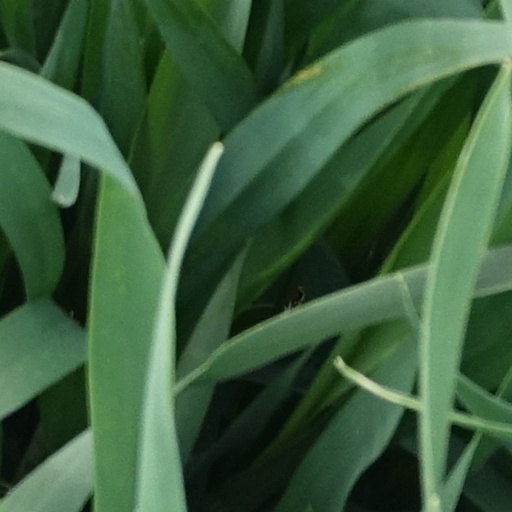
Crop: wheat